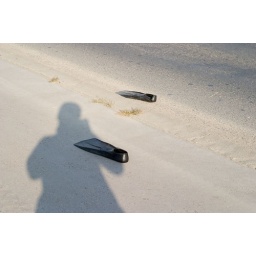
I've seen shoes in the street before, but never flippers.